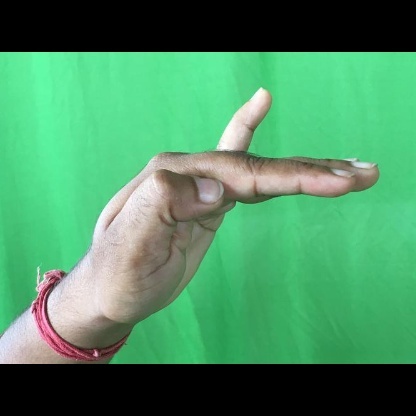
Mudra: Hamsapaksha